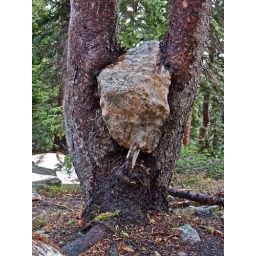
Large rock cought in a tree